Abraham Lincoln: The War Years

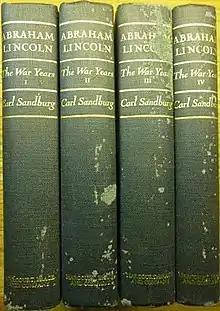
First editions

Abraham Lincoln: The War Years encompasses volumes three through six of Carl Sandburg's six-volume biography of Abraham Lincoln; these volumes focus particularly on the American Civil War period. The first two volumes, "Abraham Lincoln: The Prairie Years", were published in 1926 and cover the period from Lincoln's birth through his inauguration as president. The final four volumes were published together in 1939, and won the 1940 Pulitzer Prize for History.